Nedunkilli

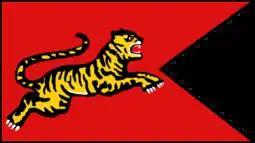
Flag of Chola Dynasty

The only sources available on Nedunkilli are the mentions in Sangam poetry. The period covered by the extant literature of the Sangam is not easy to determine with any measure of certainty. Except the longer epics "Cilappatikaram" and "Manimekalai", which by common consent belong to the age later than the Sangam age, the poems have survived in the forms of systematic anthologies. Each individual poem has generally attached to it a colophon on the authorship and subject matter of the poem, the name of the king or chieftain to whom the poem relates and the occasion which called forth the eulogy are also found.